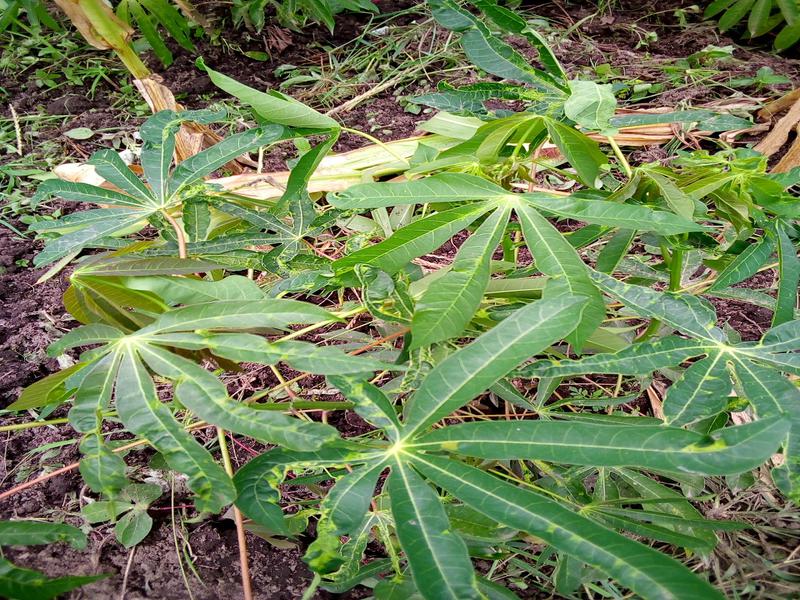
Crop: cassava
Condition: mosaic_disease